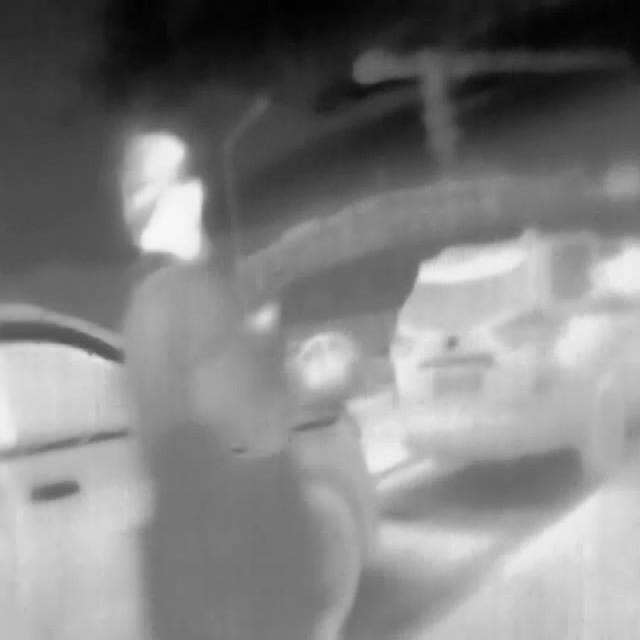
Detected objects:
label: person